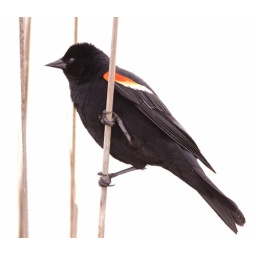
A male redwinged blackbird protects it's nesting area near Mountain Iron Minnesota.